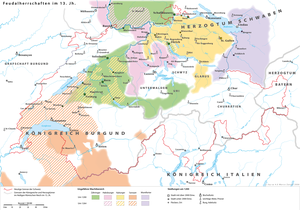
Cet article recense l'évolution territoriale des possessions de la Maison de Habsbourg, depuis les origines de la dynastie jusqu'à la fin de l'Autriche-Hongrie en 1918.
La Maison de Kybourg est une dynastie de comtes du nord de la Suisse régnant du début du XIIᵉ au milieu du XIIIᵉ.
La famille des Zähringen est une dynastie de ducs dans le sud-ouest de l'Allemagne et l'ouest de la Suisse du XIᵉ au début du XIIIᵉ siècle, issue de la première branche de la maison d'Autriche. De nos jours ils sont notamment restés connus pour avoir fondé plusieurs villes modernes, telles que Rheinfelden, Fribourg et Berne. Le dernier descendant de la branche aînée, portant le nom des Zähringen, mourut en 1218. Une branche cadette régna jusqu'en 1918 sur le pays de Bade.
Occupé dès la préhistoire, le territoire du canton du Valais voit se développer une civilisation originale lors de l'Âge du bronze. Dès le IVᵉ siècle av. J.-C., quatre tribus celtes se partagent son territoire, incorporé par Auguste dans l'Empire romain. Le Valais gallo-romain, situé sur l'importante route du Grand-Saint-Bernard est prospère. Le christianisme y est attesté dès 377 et un évêché est sis à Martigny au plus tard en 381.
La Confédération des III cantons désigne la première étape de formation de l'ancienne Confédération suisse, entre 1291 et 1332 ; elle est suivie par la Confédération des VIII cantons.
La Chambre des comptes de Savoie était, au cours de la période médiévale, une cour princière spécialisée dans les affaires de finance du comté, puis du duché de Savoie.